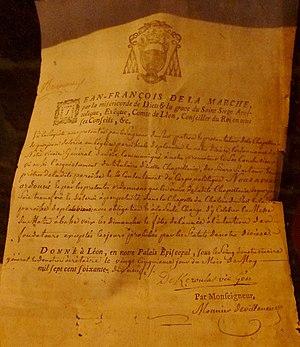
Lettre de Mgr Jean-François de la Marche conservée au château de Kérouzéré concernant le transfert d'une chapellenie de Plouvien en faveur de la chapelle du château du Rest en Plabennec
Plabennec [plabɛnɛk] est une commune du département du Finistère, dans la région Bretagne, en France.